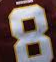
Number: 8